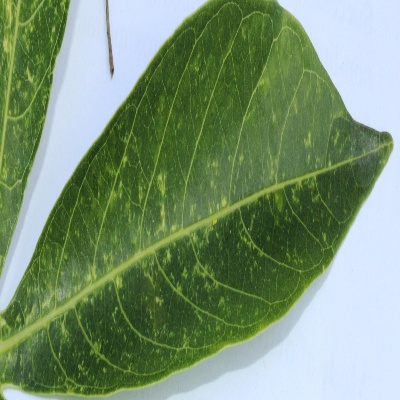
Crop: Cassava
Condition: green mite